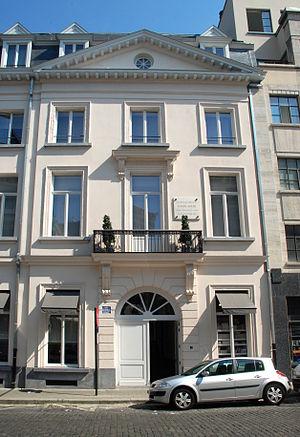
Belgique - Bruxelles - Maison de Jacques-Louis David, 7 rue Léopold
La maison de Jacques-Louis David est un hôtel de maître de style néo-classique situé au numéro 7 de la rue Léopold, à Bruxelles, où le peintre néo-classique expira le 29 décembre 1825.